Mrs. Wiggs of the Cabbage Patch

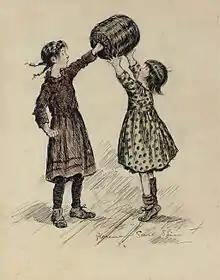

The book is set in a white turn-of-the-century urban slum, with two somewhat wealthy individuals wanting to help the inhabitants. The title character is a widow with three daughters — whom she named after the continents, thinking that geographical names were refined — and two sons, the eldest of whom dies before the middle of the book.